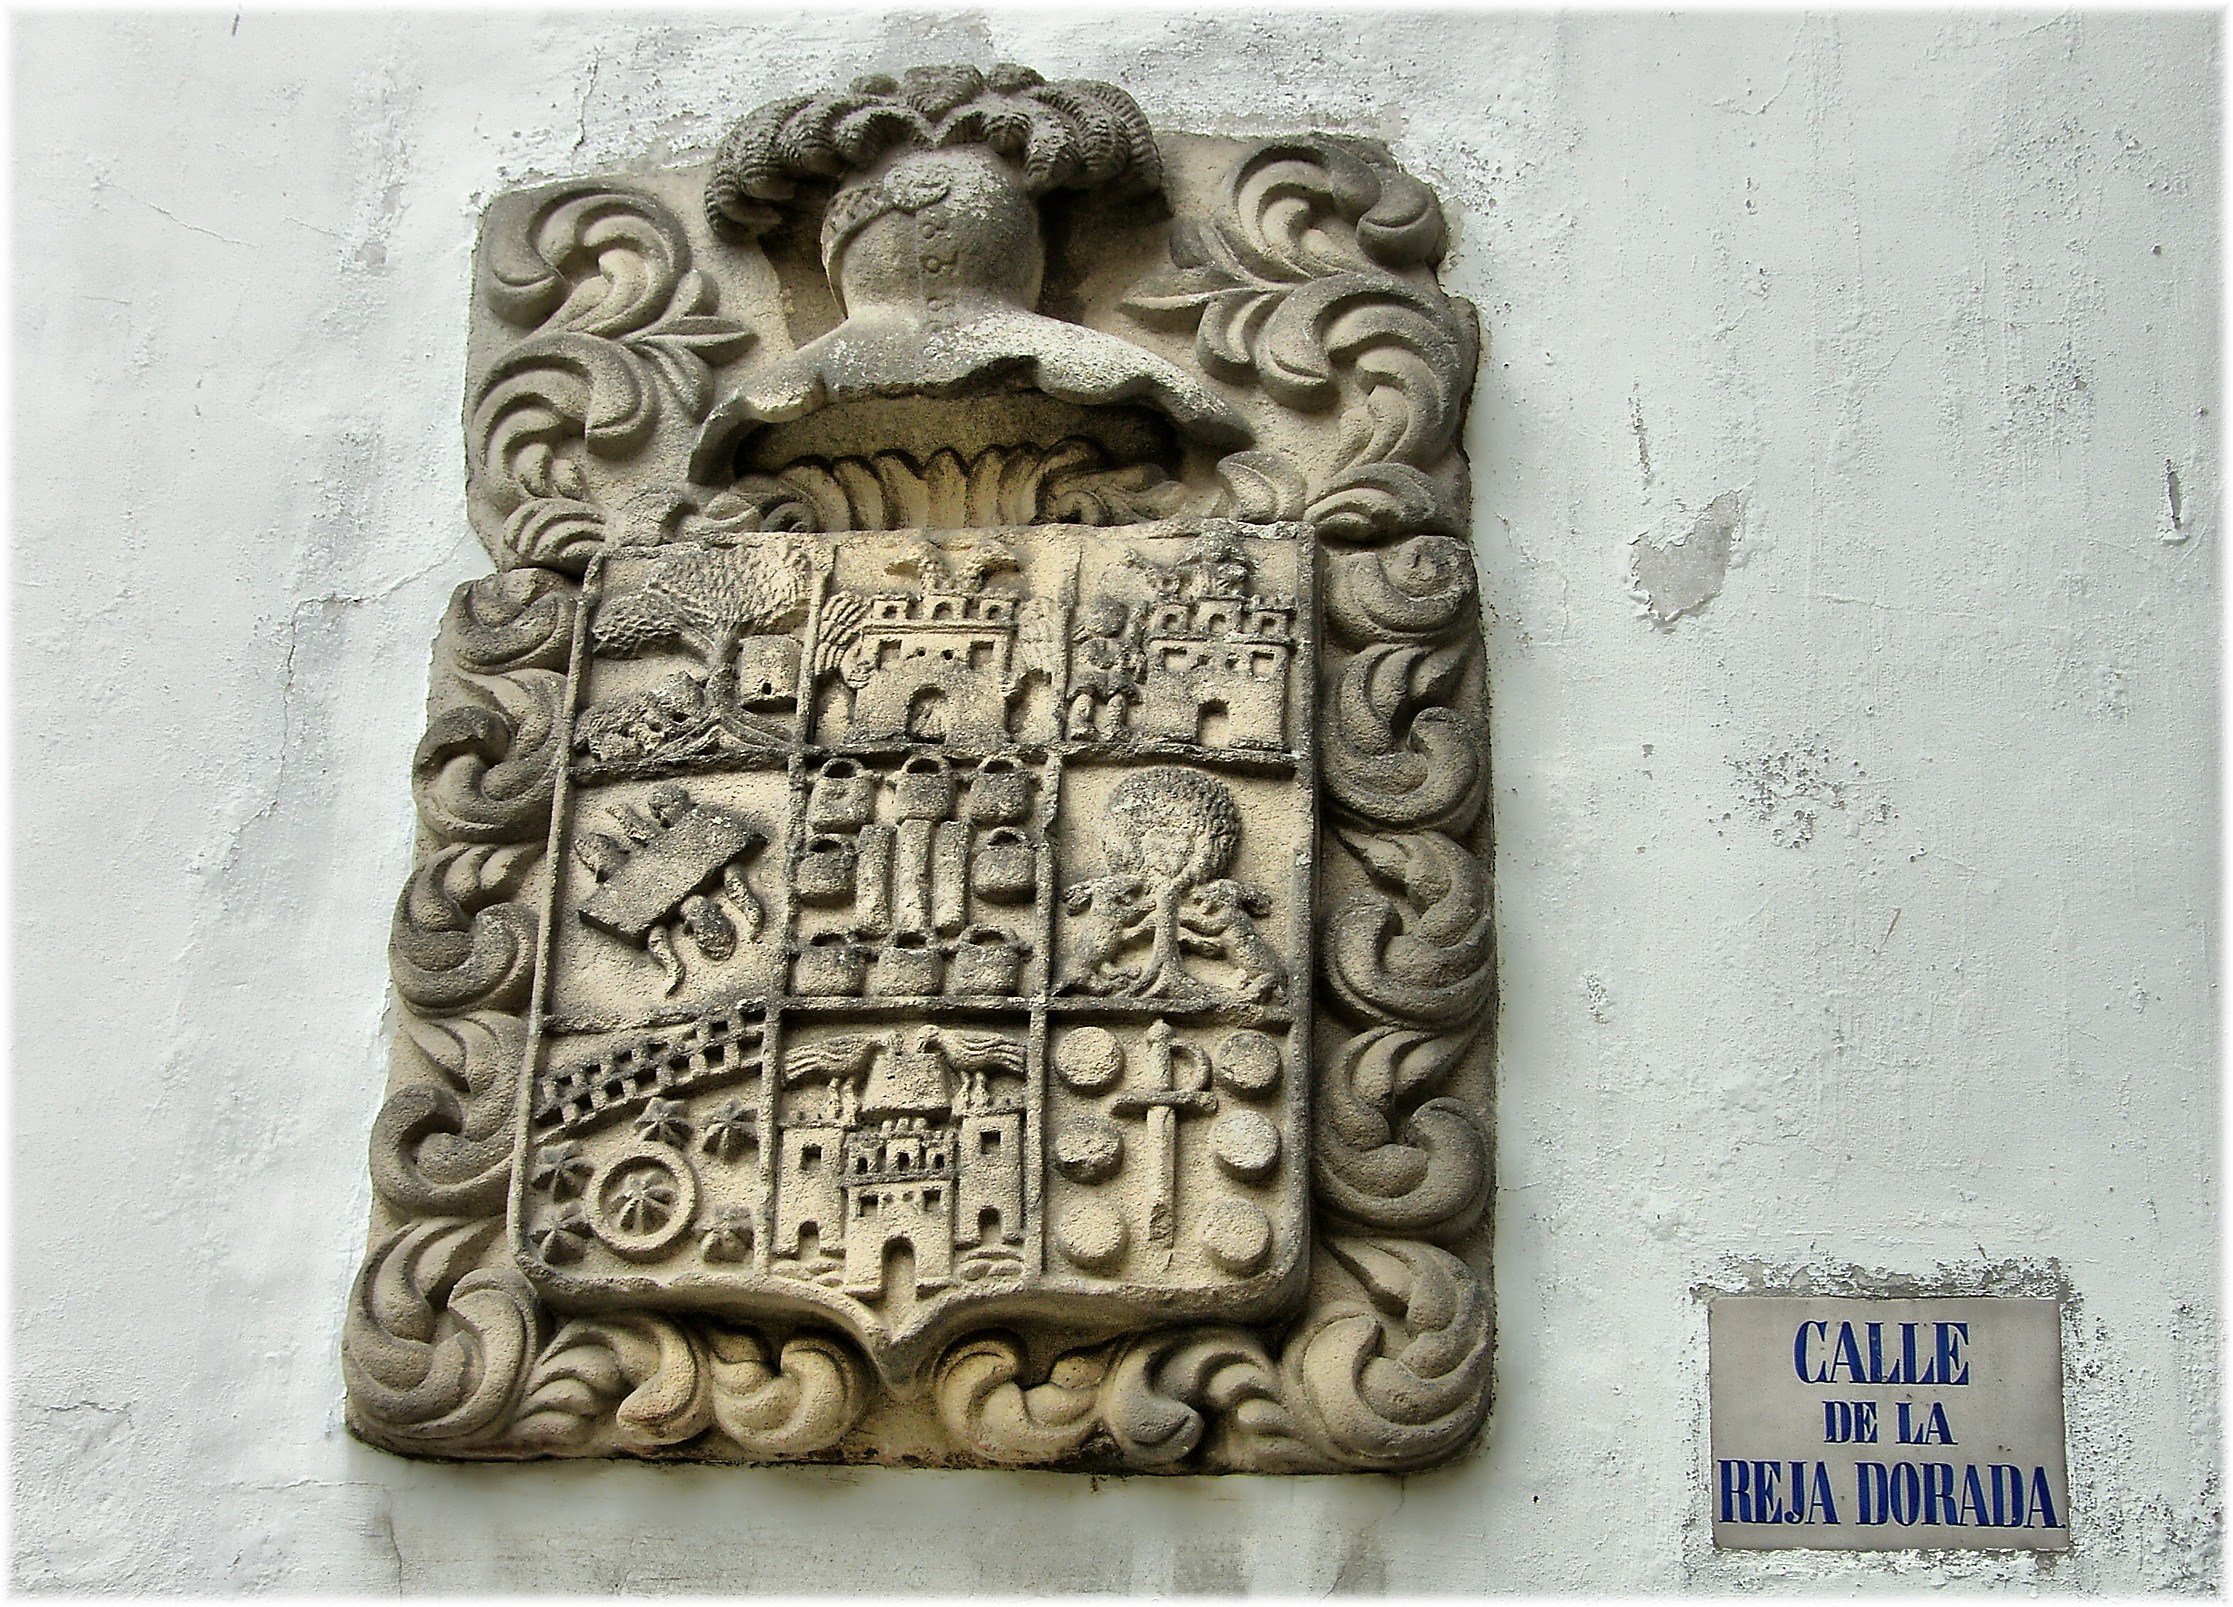
europe, statue, art, spain, sketch, drawing, galicia, piedra, picture frame, carving, pedra, relief, galiza, cidadevella, escudos, acoru a, coru a, stone carving